Hollywood North (film)

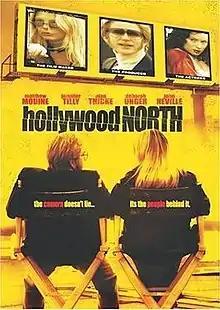

Hollywood North is a 2003 Canadian comedy film starring Matthew Modine and Jennifer Tilly. It is a mockumentary detailing the struggles of two Canadian movie producers in Toronto circa 1979. The title is a reference to the colloquialism "Hollywood North".